Yohannan Yoseph

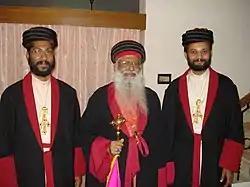
Aprem Mooken, with his two bishops, Yohannan Yoseph (left) and Awgin Kuriakose (right)

Mar Yohannan Yoseph (born 14 November 1966, in Trichur, India) is a bishop of the Chaldean Syrian Church, a metropolitan province of Assyrian Church of the East in India. He was consecrated on 17 January 2010, by Mar Dinkha IV, Patriarch of the Assyrian Church of the East.